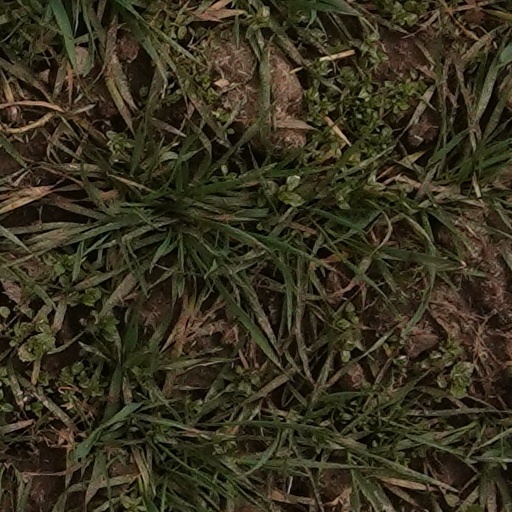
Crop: wheat